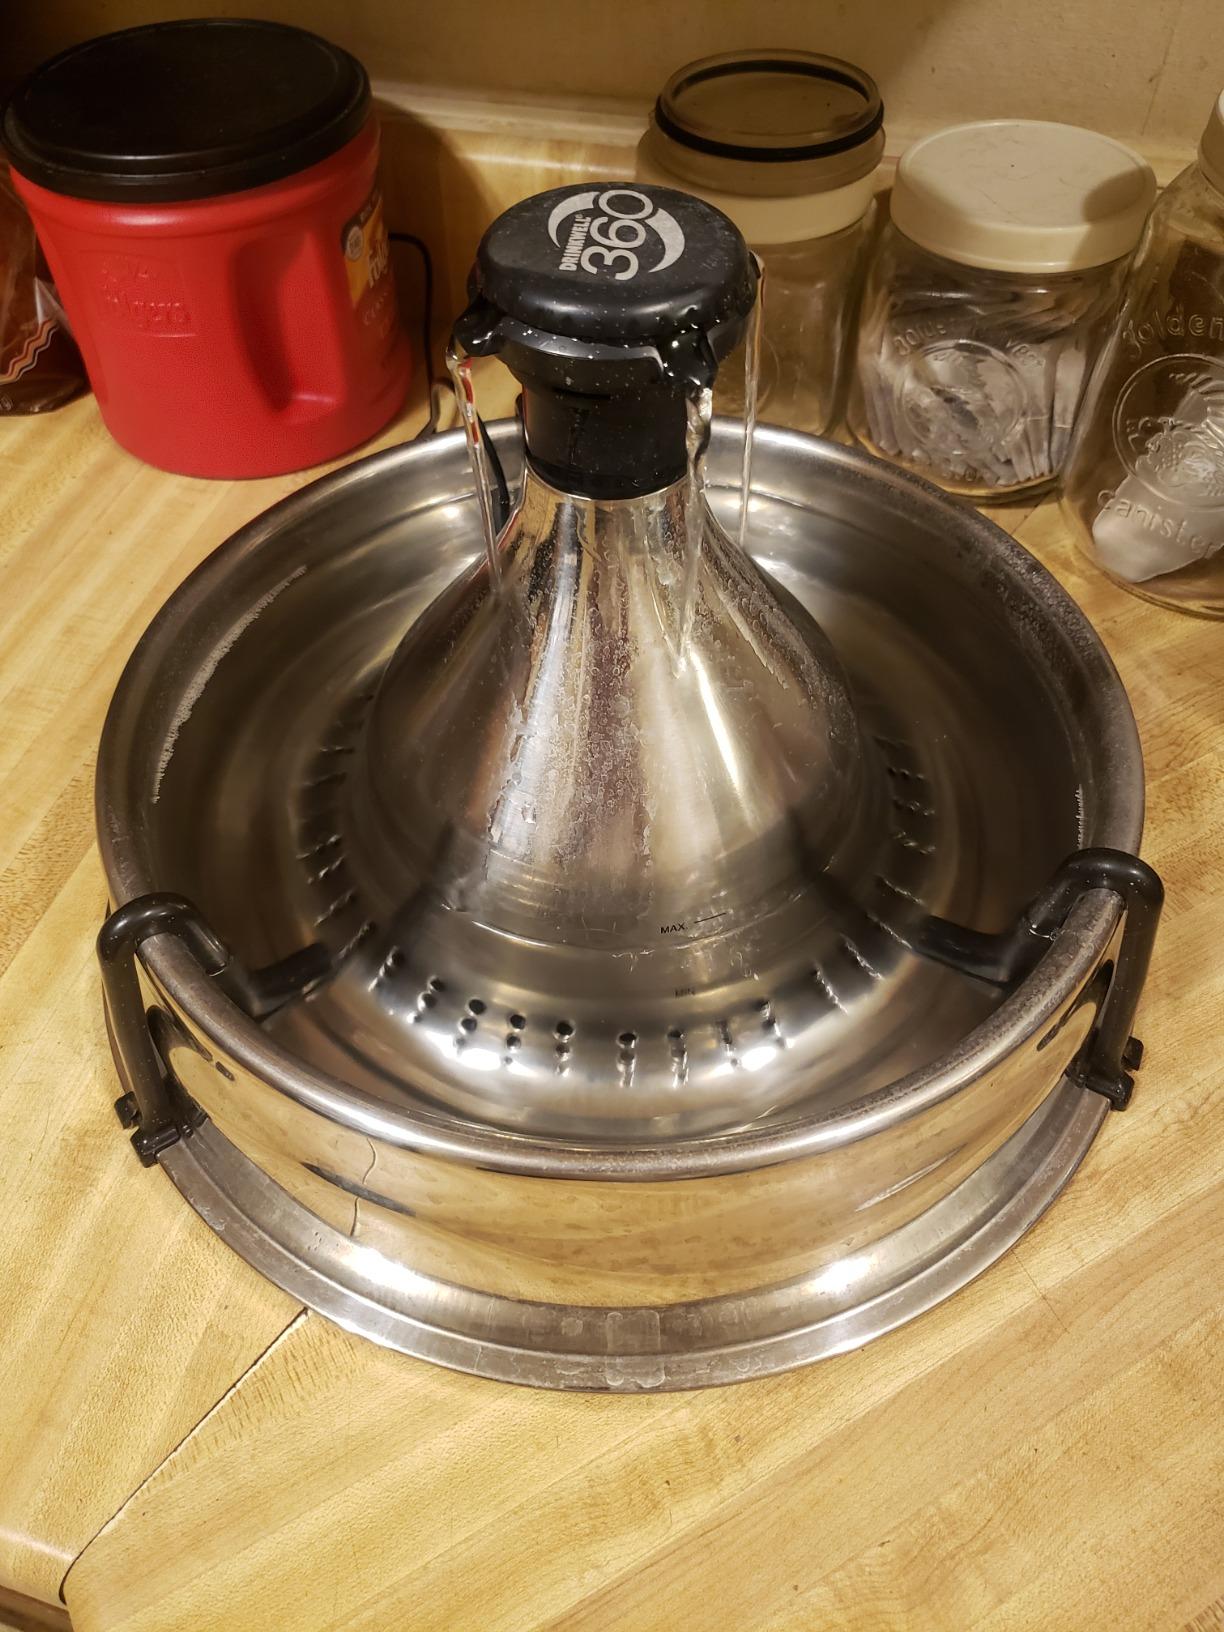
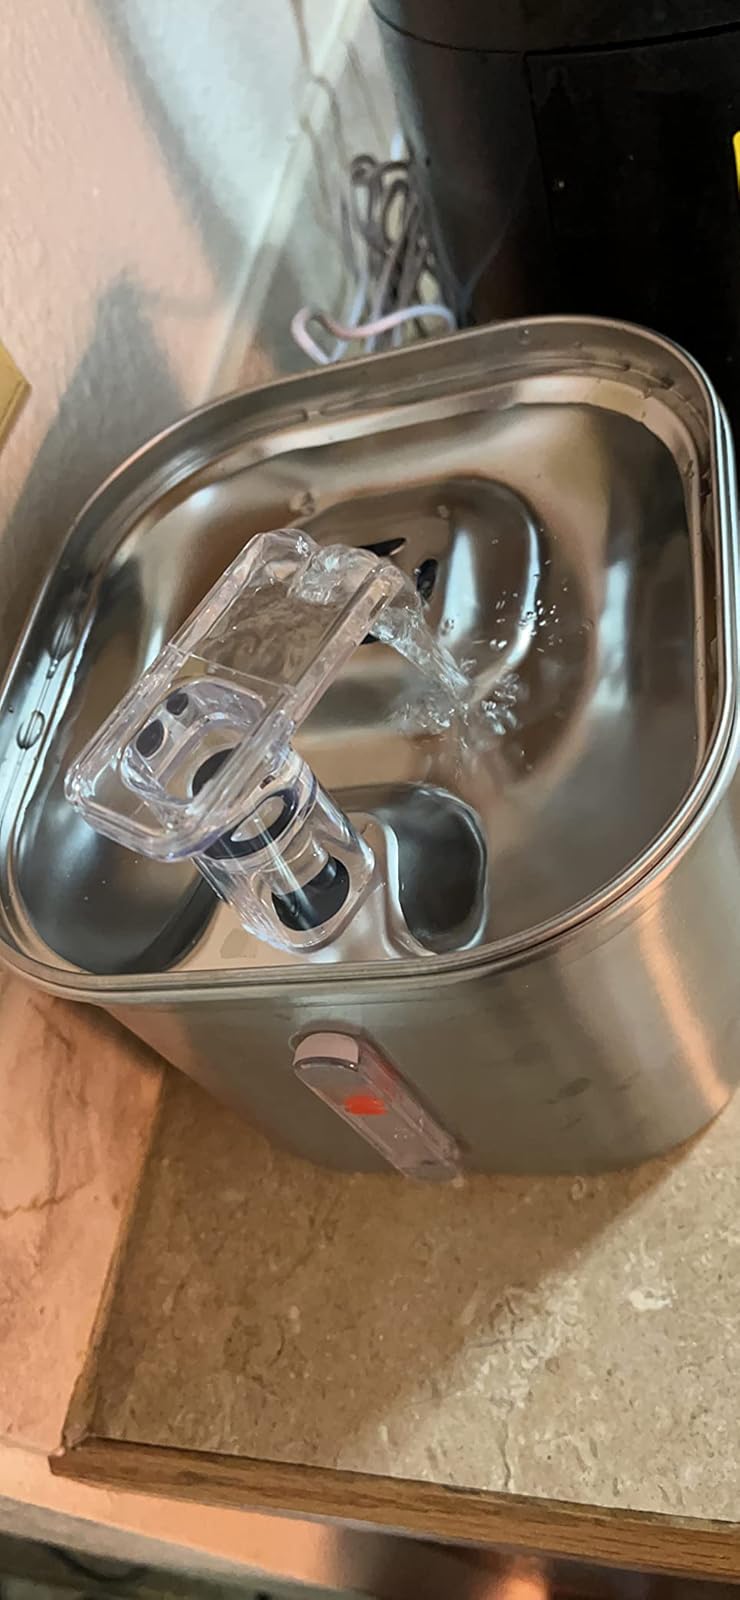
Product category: items_bowl
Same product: no